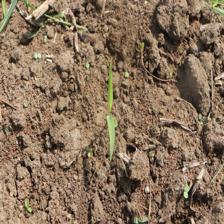
Label: Sorghum